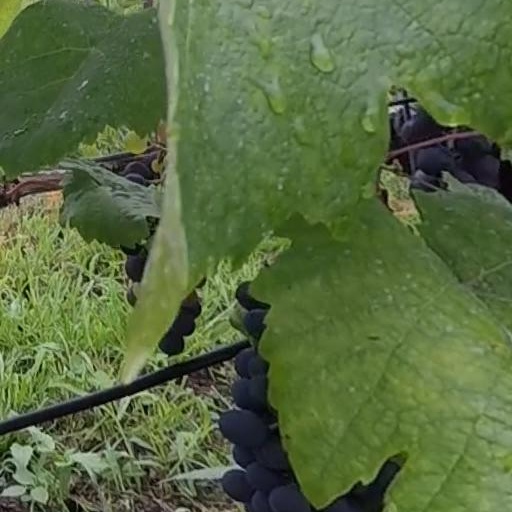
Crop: grape